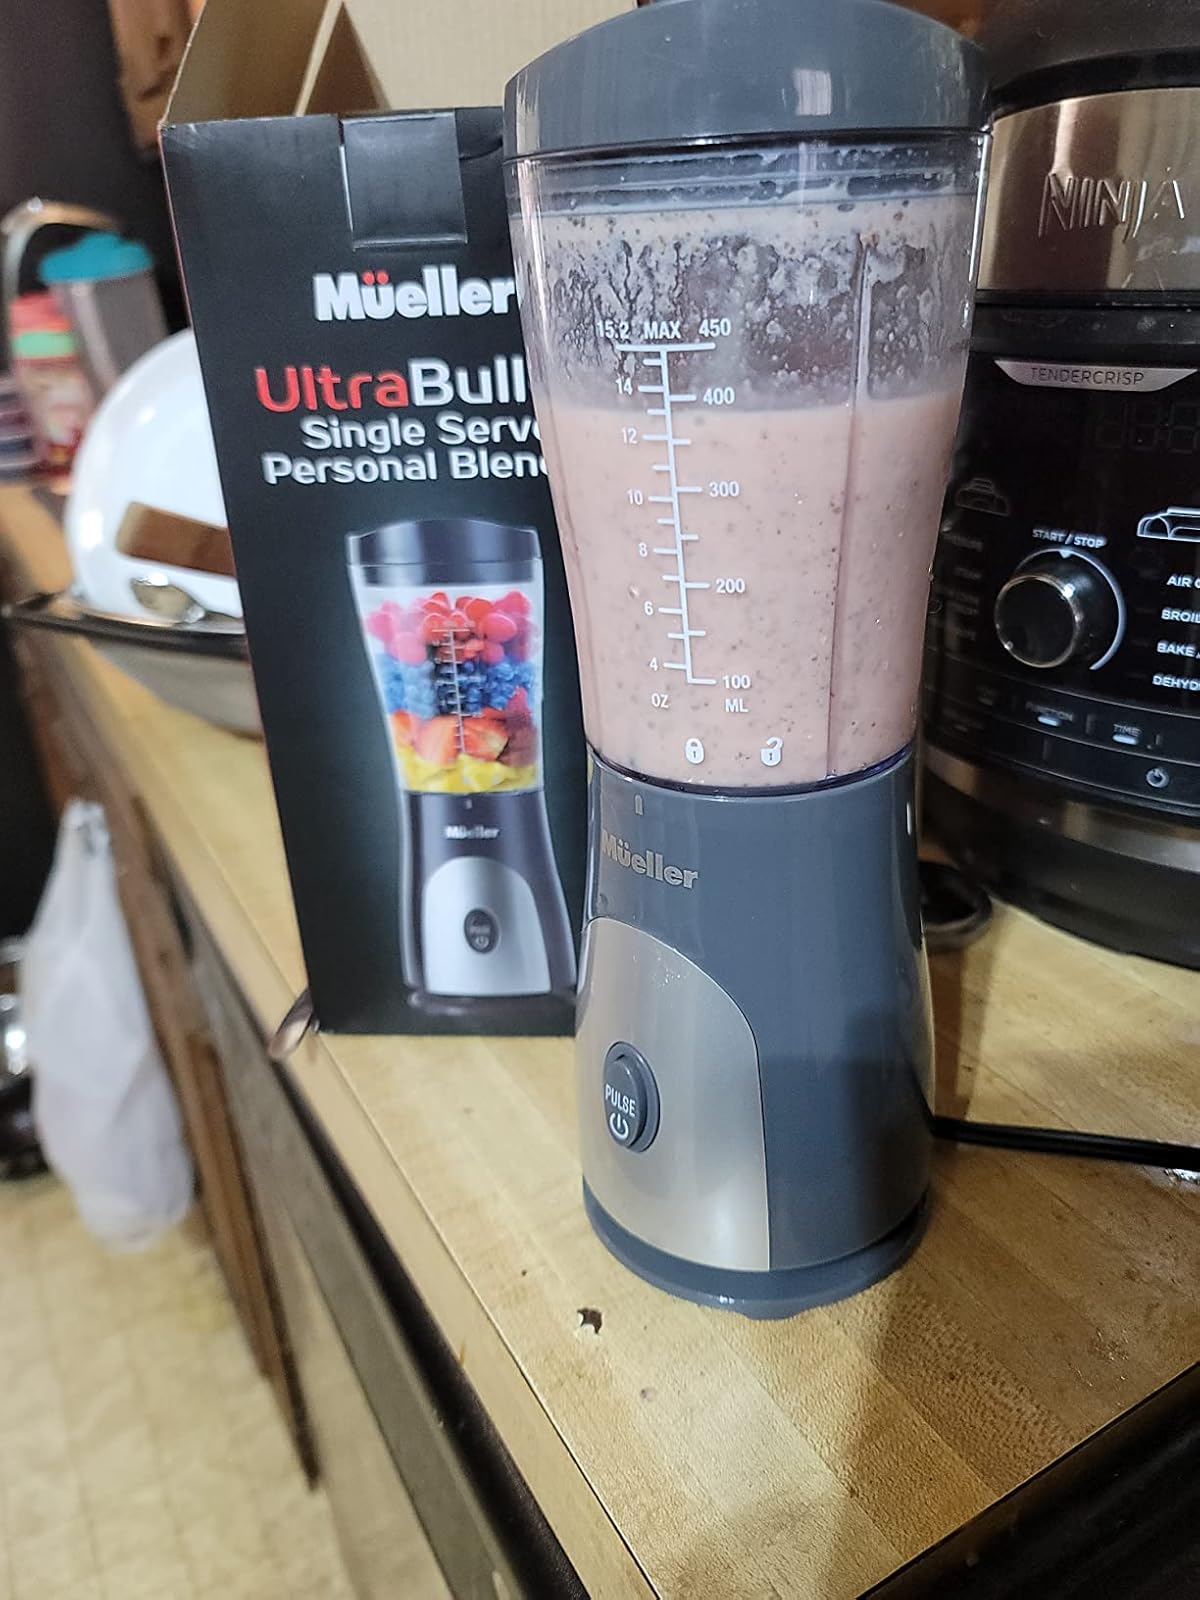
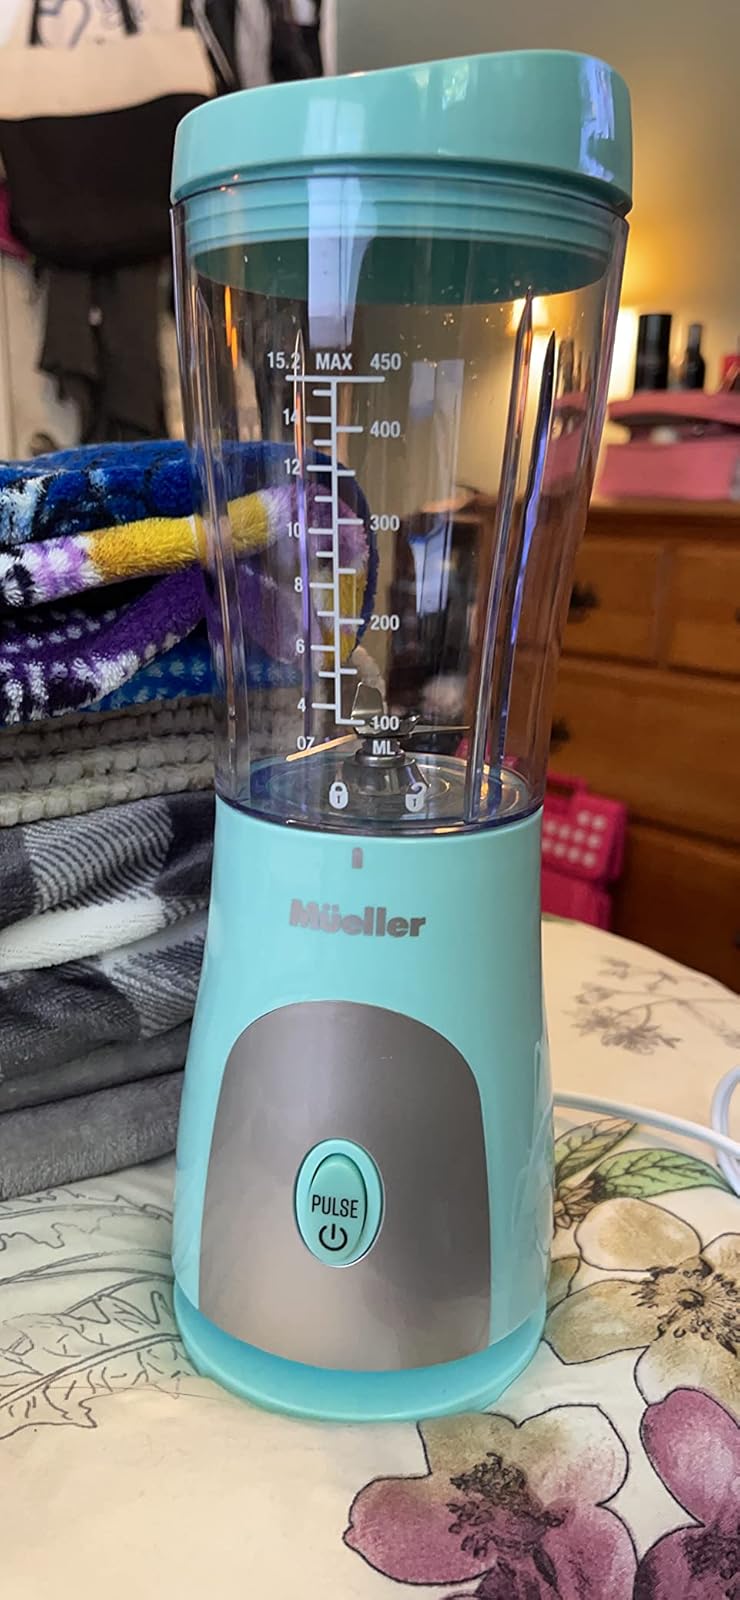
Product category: items_blender
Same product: no